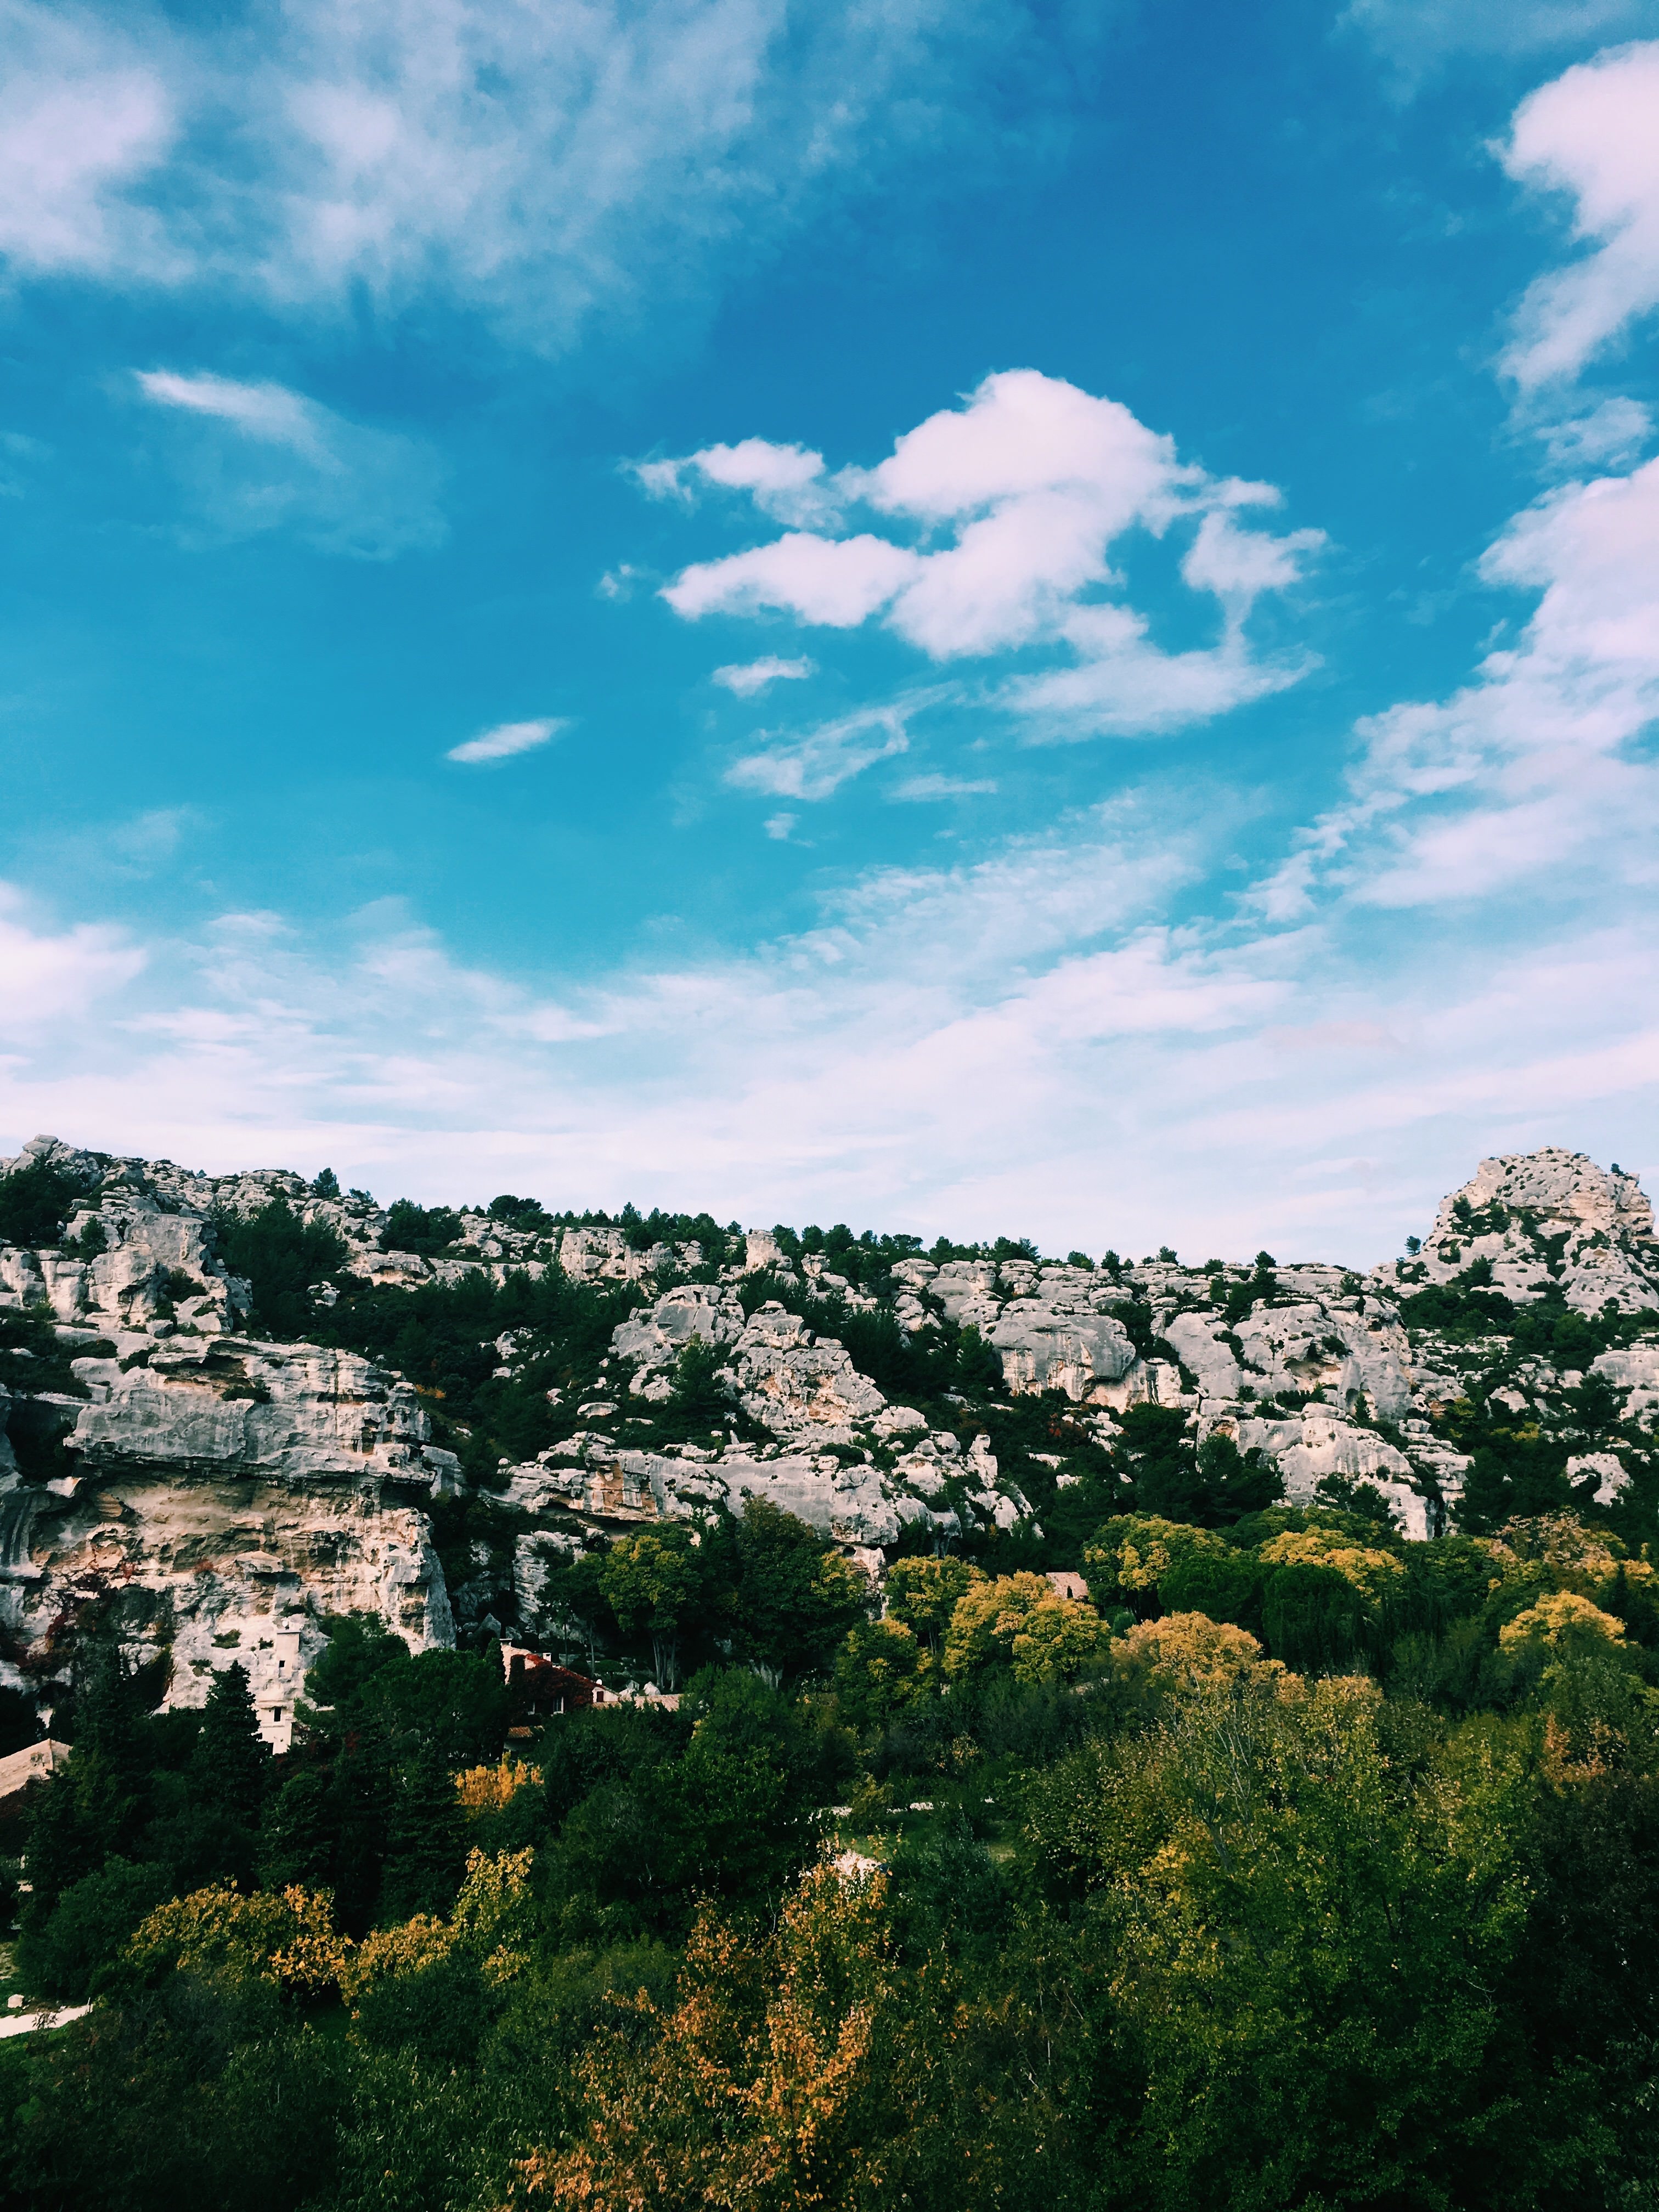
landscape, tree, nature, horizon, mountain, cloud, plant, sky, skyline, field, meadow, sunlight, hill, flower, mountain range, cityscape, scenic, outdoors, ecosystem, rural area, rocky mountain, geographical feature, mountainous landforms